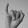
ASL letter: I